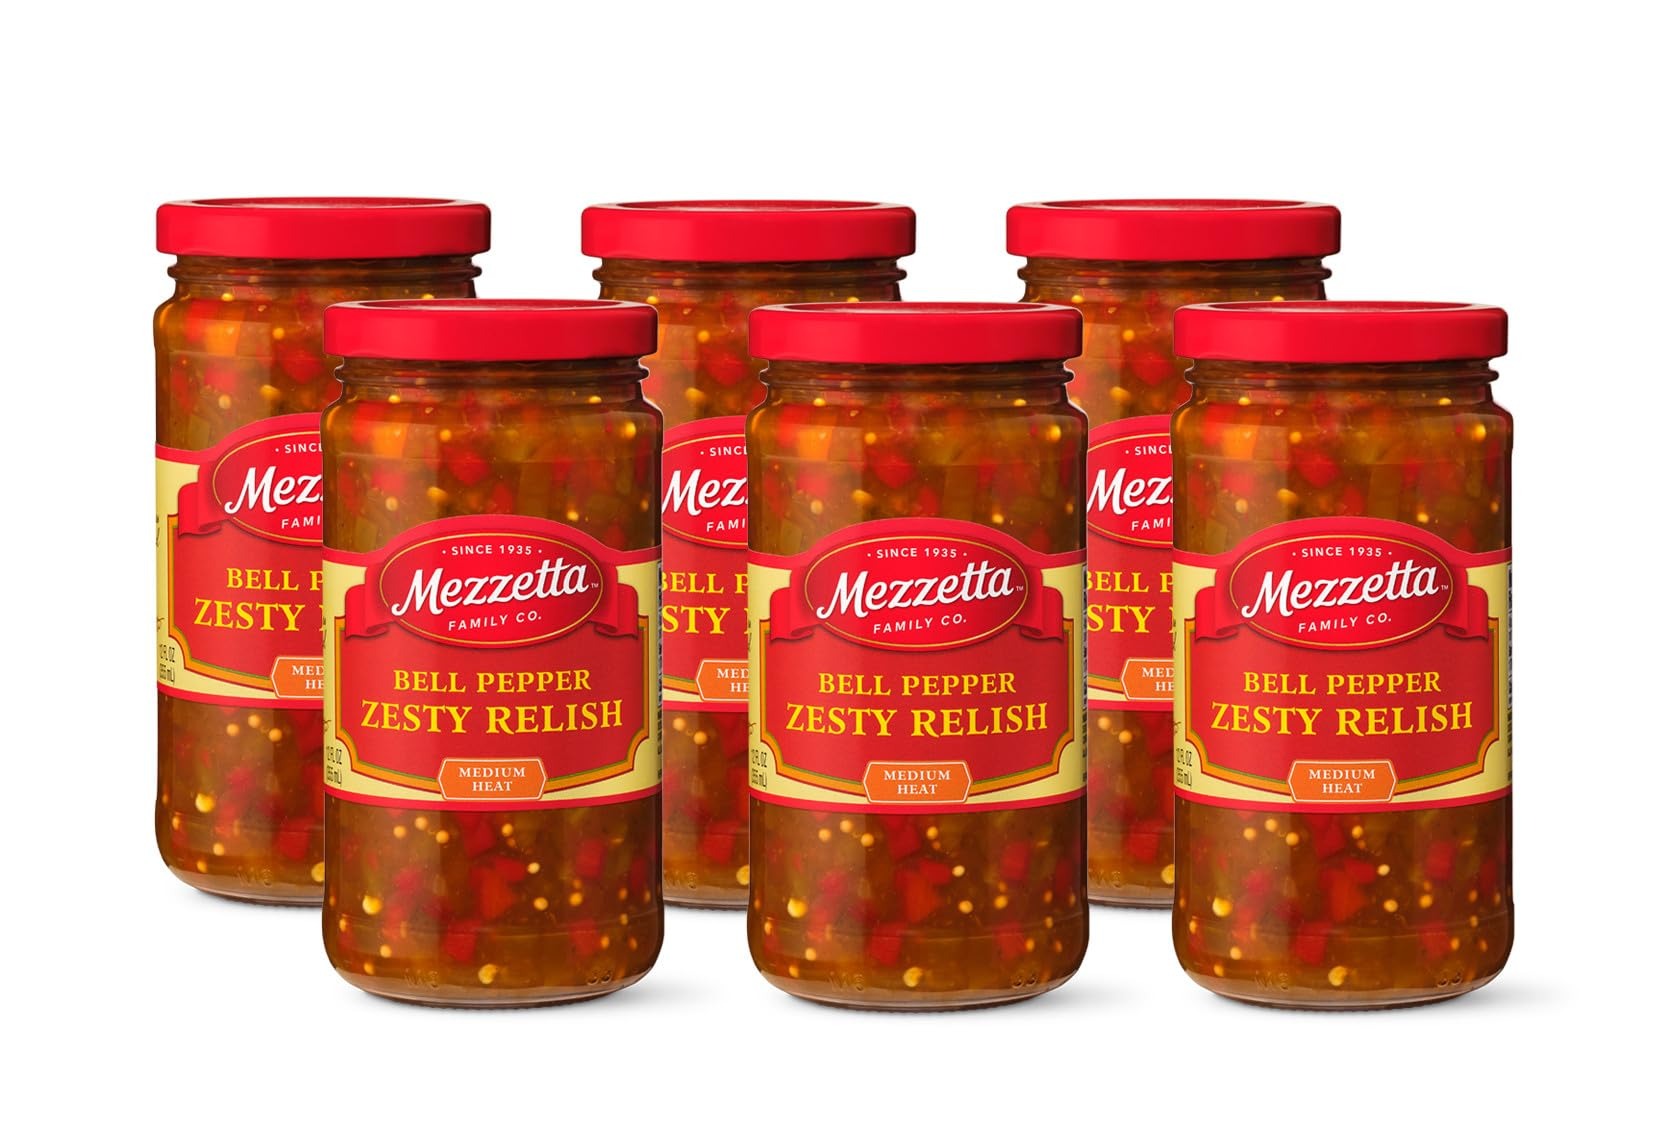
Item Name: Mezzetta Zesty Relish with California Bell Peppers and Jalapenos - Perfect for Sandwiches, Burgers, Brats & Franks - Sweet & Spicy Flavor - Made with Fresh Jalapeno Peppers - 100% Local Ingredients
Bullet Point 1: Elevate Your Meals with Flavorful Zesty Relish: Indulge in the perfect balance of sweet and spicy with our Bell Pepper Zesty Relish. Locally grown California bell peppers blend harmoniously with jalapeños to bring an irresistible depth of flavor. A delightful addition to sandwiches, burgers, and more, you'll savor every bite. Enrich your dishes effortlessly with this versatile condiment, transforming ordinary meals into culinary masterpieces.
Bullet Point 2: Crafted for the Culinary Adventurer: Unleash your inner chef with Mezzetta's Bell Pepper Zesty Relish. Our unique recipe combines sweet bell peppers with the spicy kick of jalapenos, creating a symphony of flavors that dance on your palate. Perfect for spicing up brats, franks, and anything else your heart desires, this relish turns every dining experience into an adventure. Dive into a world of flavor and discover new taste possibilities.
Bullet Point 3: Pure California Goodness in Every Bite: Our Bell Pepper Zesty Relish is crafted using only the finest locally grown California bell peppers, providing a farm-to-table experience in a jar. With the touch of fiery jalapeño peppers, relish takes on a new dimension. You can taste the freshness and quality in every spoonful. Elevate your meals naturally, knowing you're choosing a product that respects both the environment and your taste buds.
Bullet Point 4: Gathering Memories with Every Spoonful: Mealtimes are about more than just eating—creating lasting memories. Mezzetta's Bell Pepper Zesty Relish brings excitement to every family gathering or casual barbecue, with its lively blend of bell and jalapeño peppers. The vibrant flavors spark joy and conversation, making each meal an opportunity to connect with loved ones. Enhance every gathering with relish that transforms occasions into cherished memories.
Bullet Point 5: Versatility Meets Gourmet Perfection: Discover the culinary magic of Mezzetta's Bell Pepper Zesty Relish—a gourmet touch that elevates even the simplest dishes. Whether you're adding zest to hot dogs, layering for luxury on burgers, or crafting a dip with cream cheese and crackers, this relish is a game-changer. The spicy note of jalapeño peppers complements the sweetness of bell peppers, creating a versatile kitchen staple perfect for any occasion.
Product Description: Discover a burst of flavor with Mezzetta's Bell Pepper Zesty Relish, crafted from sweet, locally grown California bell peppers combined with a spicy zing of jalapenos. This vibrant relish elevates any meal, whether it's a classic sandwich or a sizzling burger. With its delectable blend of red bell pepper and the unmistakable heat of jalapeno peppers, each bite promises a delightful taste experience that balances both sweetness and spice. Ideal for a variety of culinary applications, Mezzetta's relish is your perfect companion for enhancing brats, franks, or any dish in need of a flavor boost. Imagine adding a gourmet twist to game-day hot dogs or picnic spreads with the rich essence of jalapenos, transforming ordinary dishes into extraordinary delights. The relish's versatility ensures it complements diverse cuisines, making it a staple in every pantry. Beyond its taste, the Bell Pepper Zesty Relish is a convenient solution to enrich your meals without any added fuss. Whether enjoying it in the comfort of home or taking it on outdoor adventures, it offers a simple and delicious way to introduce bold flavors to your favorite recipes. Treat yourself and your guests to the remarkable flavors of Mezzetta's Bell Pepper Zesty Relish—an invitation to creatively enhance your culinary endeavors.
Value: 72.0
Unit: Fl Oz

Price: 9.77